Guerrino Tosello

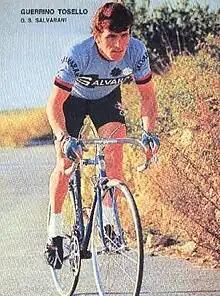

Guerrino Tosello (born 14 October 1943) is an Italian racing cyclist. He won stage 7 of the 1968 Giro d'Italia.